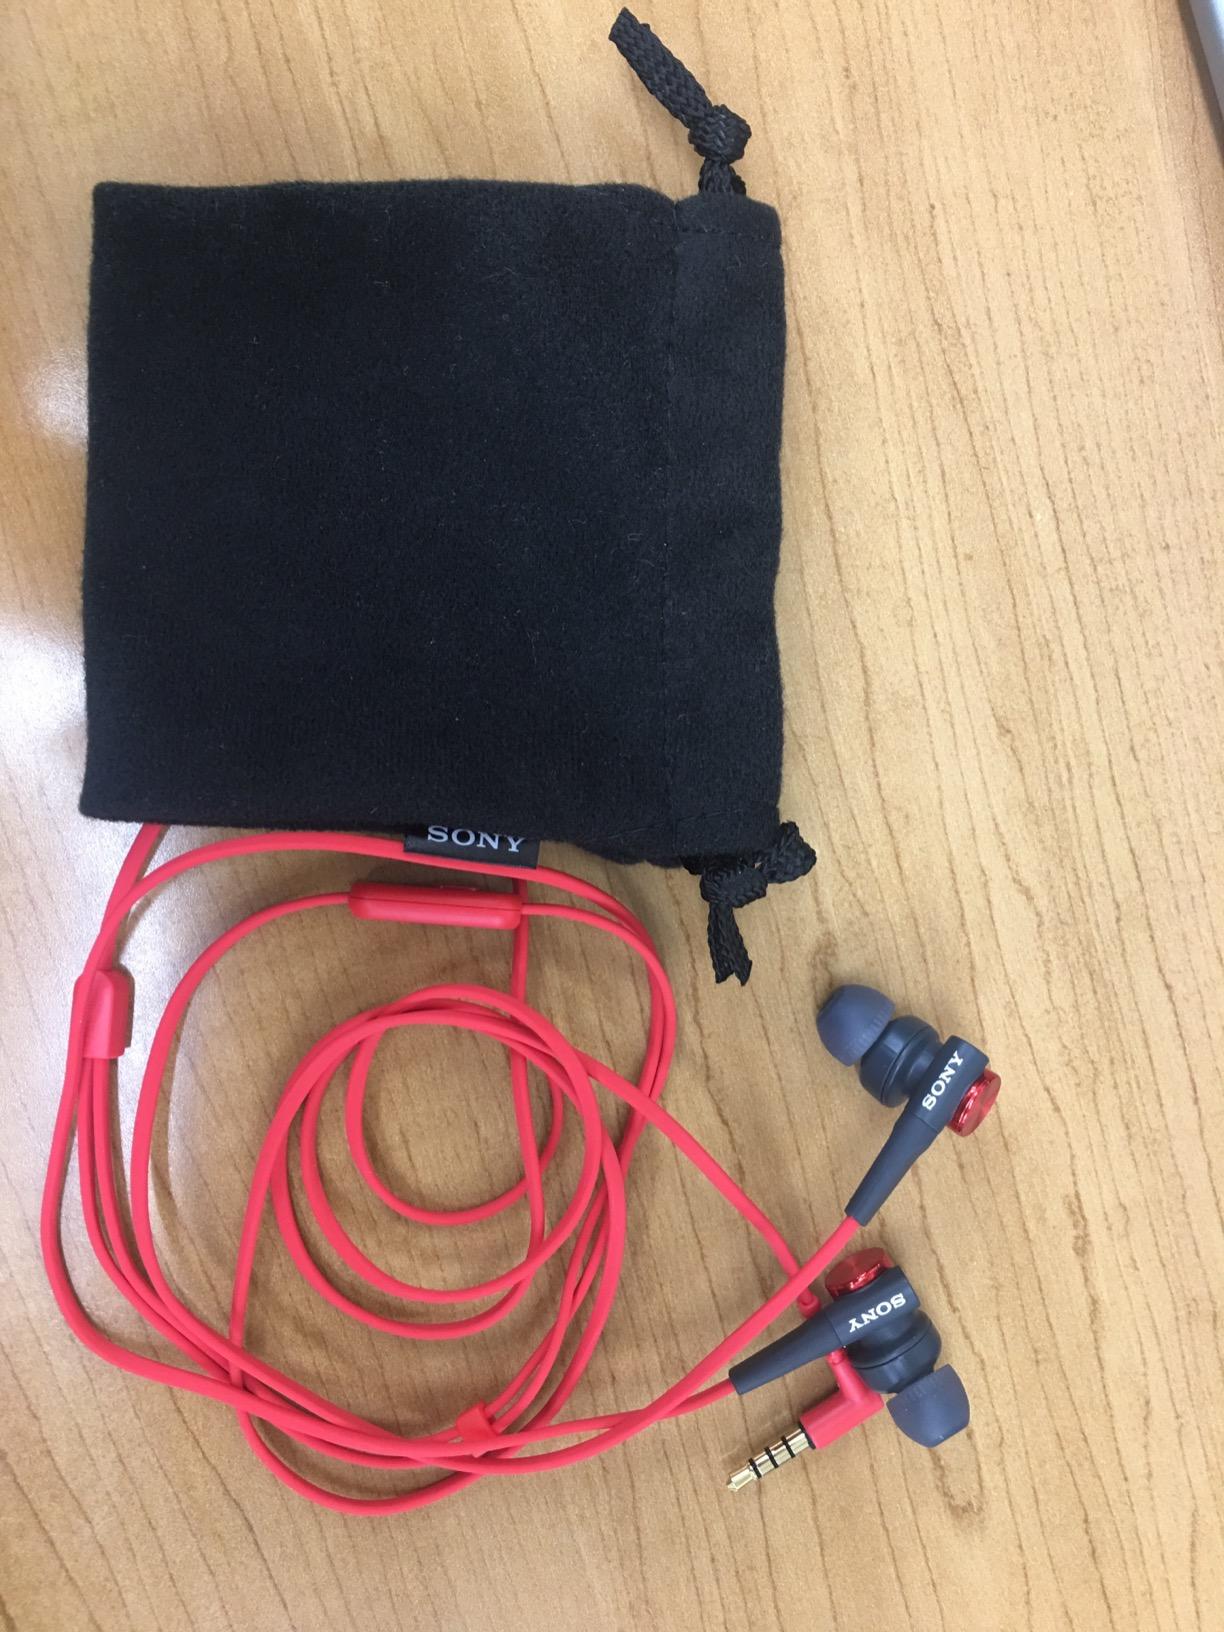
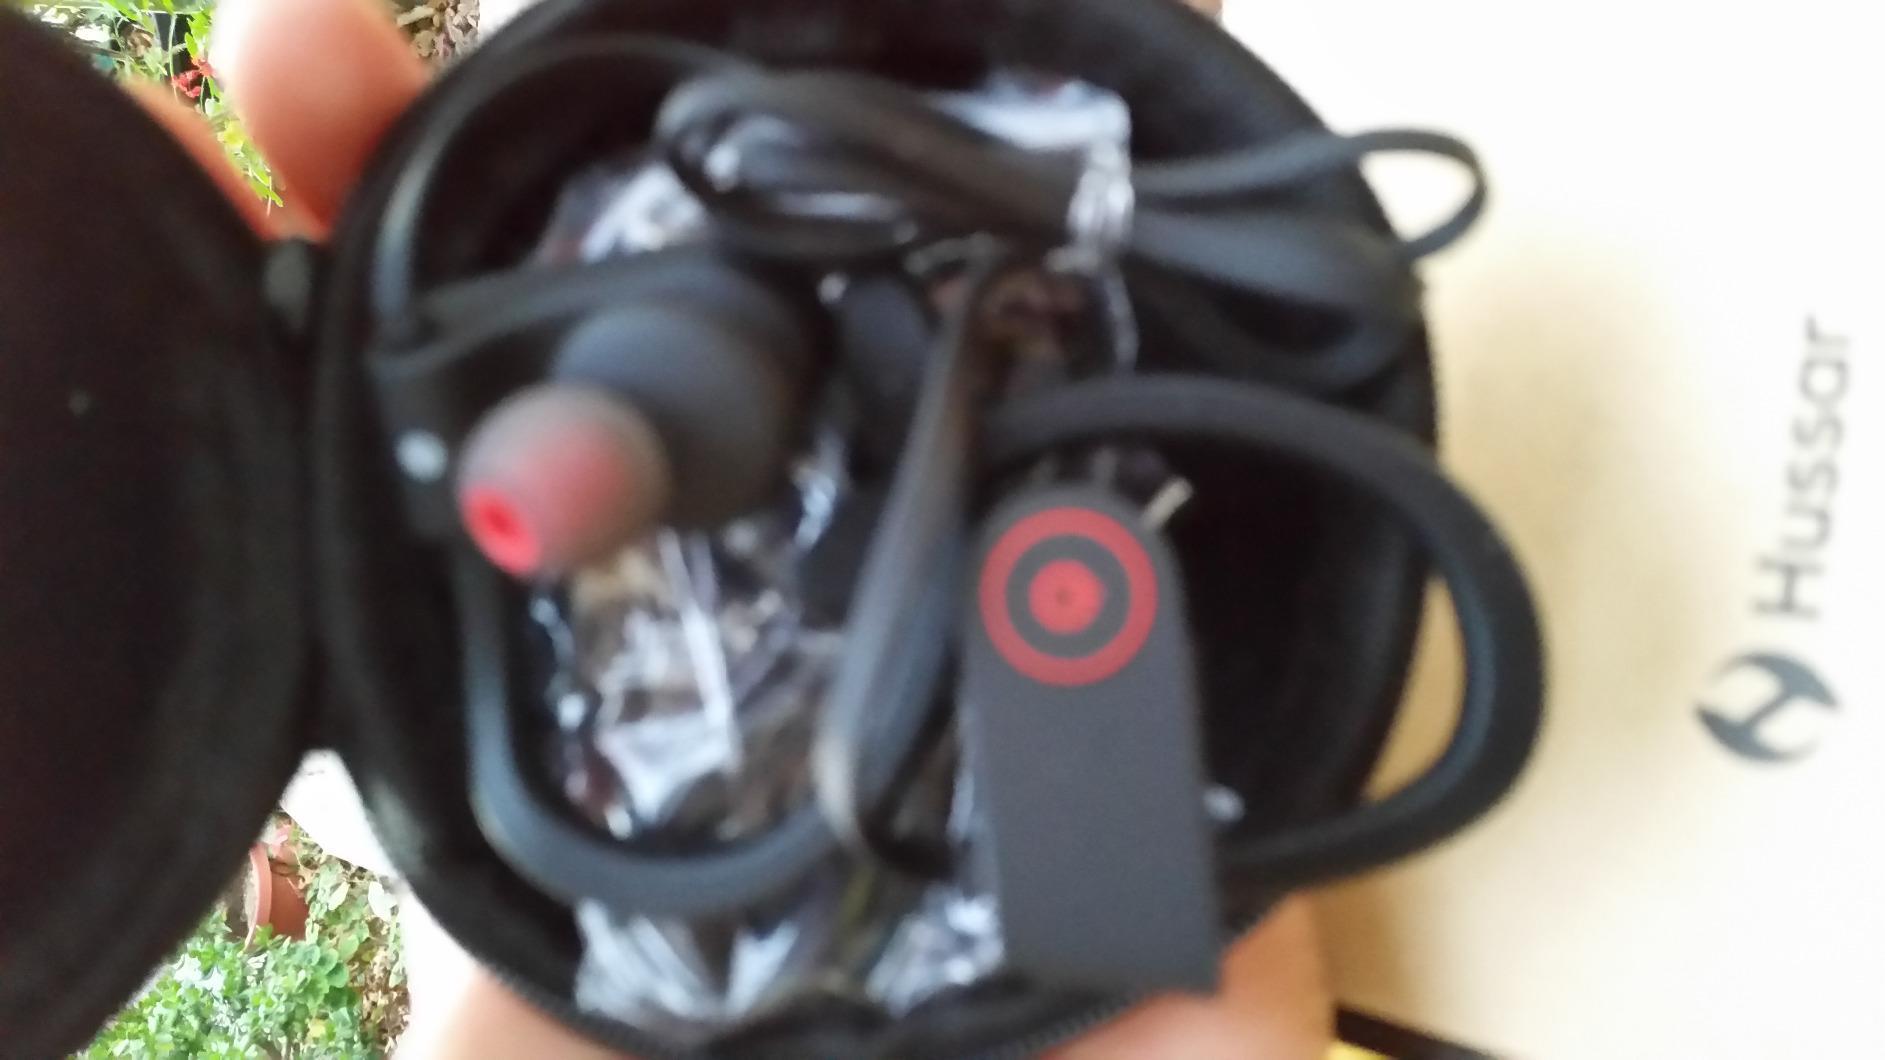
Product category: headphones
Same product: no